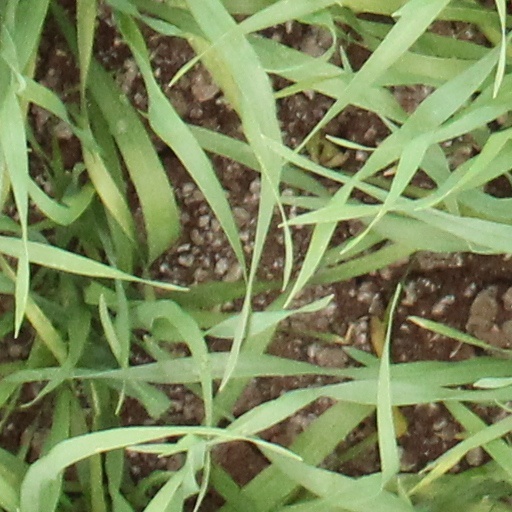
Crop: wheat